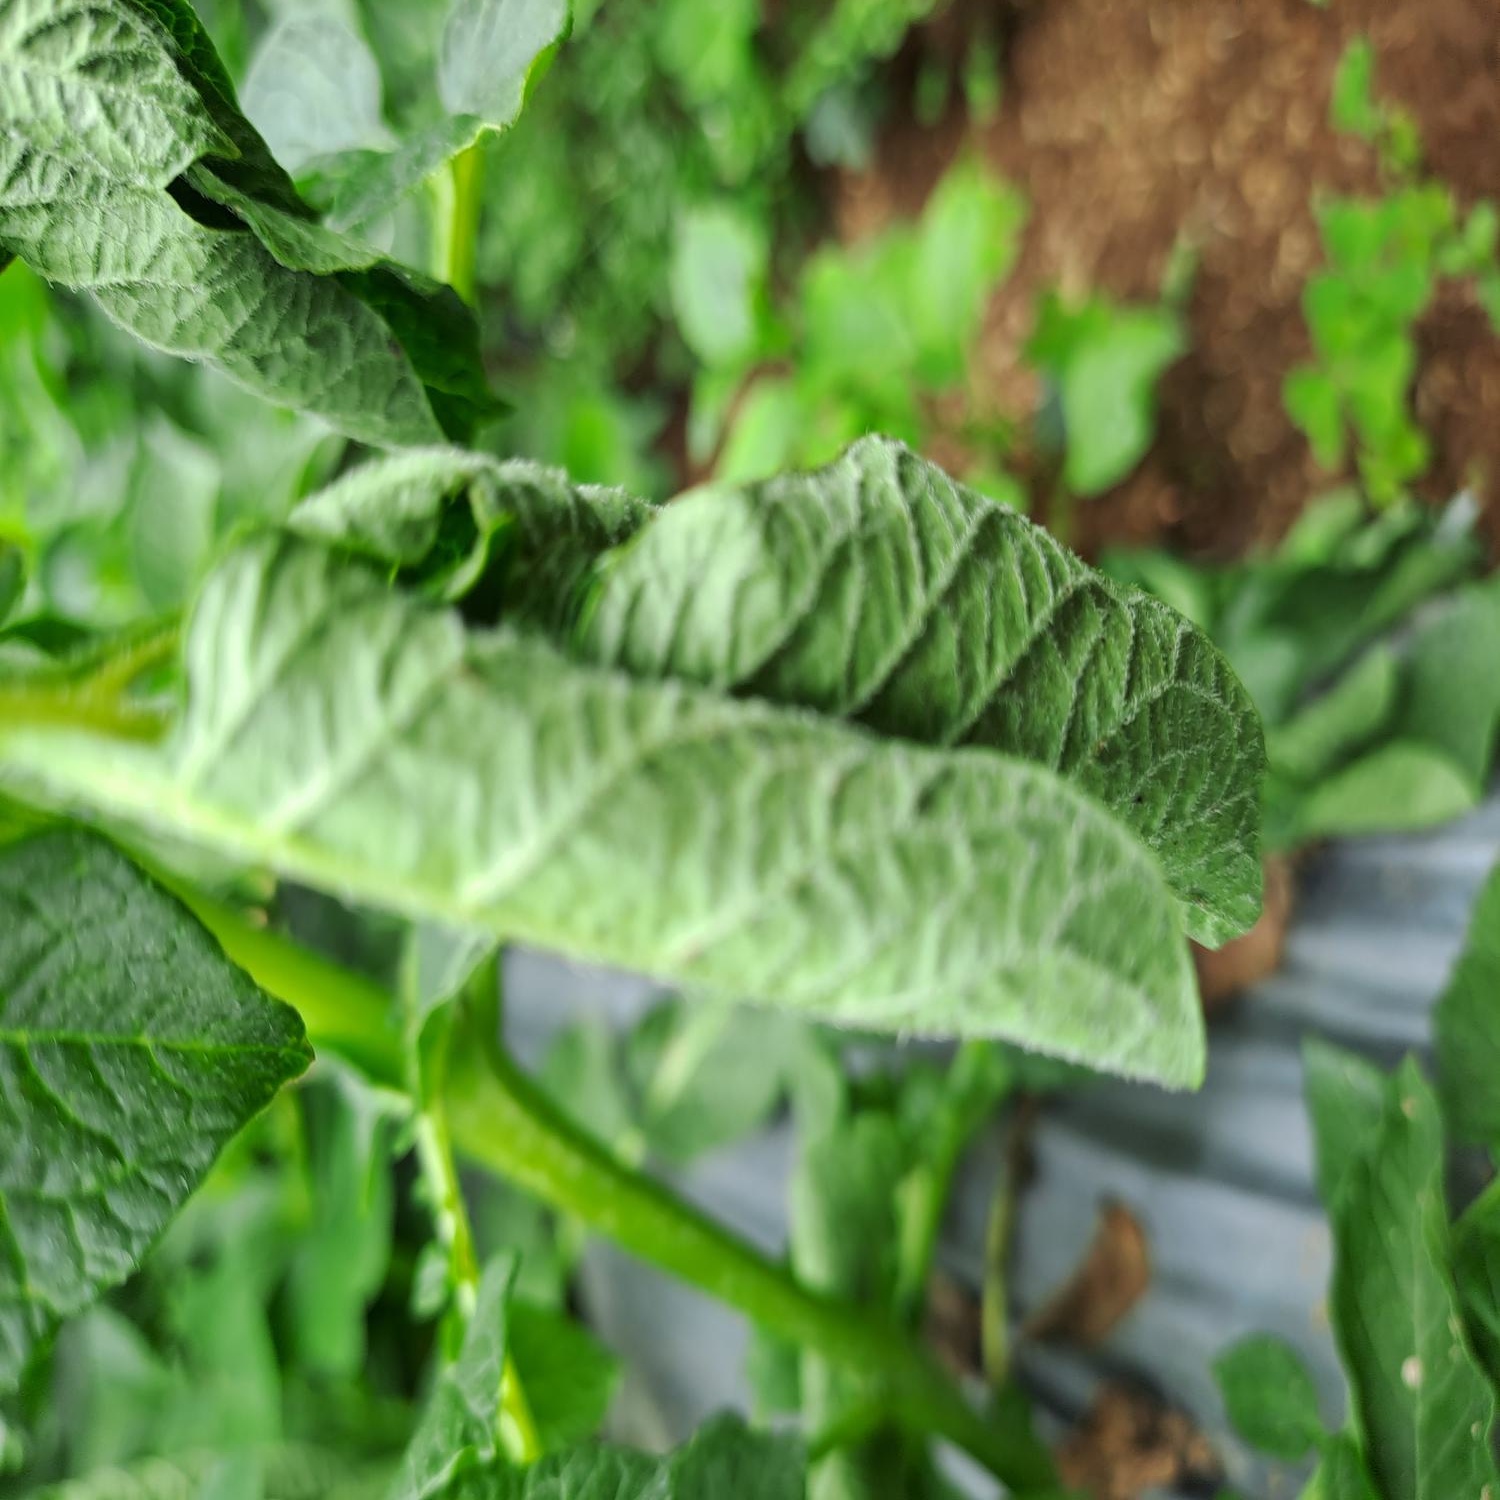
Etiqueta: Pudricion_Parda